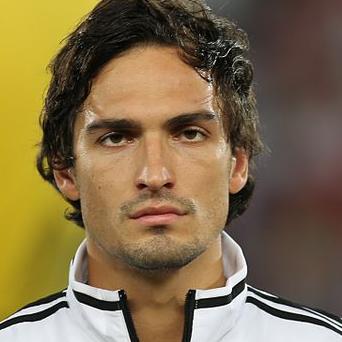
Age: 23